Question: Please indicate a possible affordance area of the boxing_punching_bag that can be used for punching
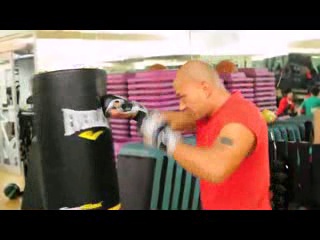
Answer: [29, 62, 120, 202]